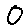
Label: 0